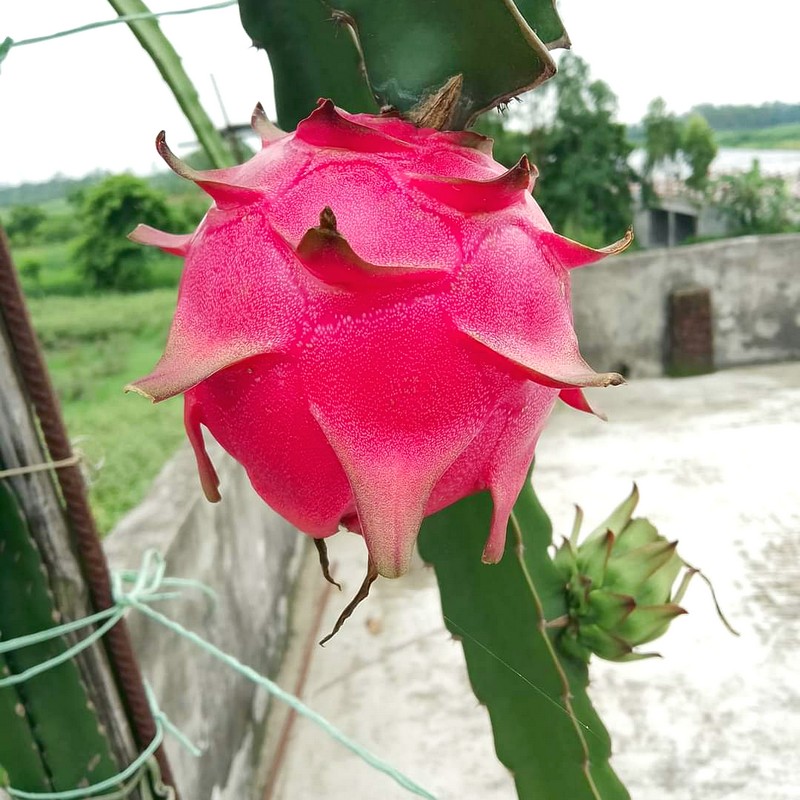
Label: Mature Dragon Fruit